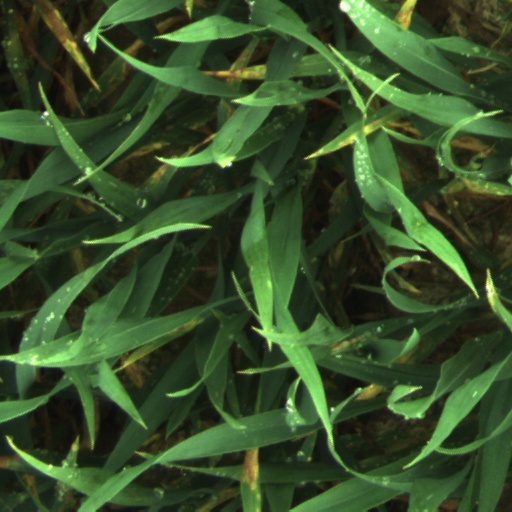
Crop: wheat